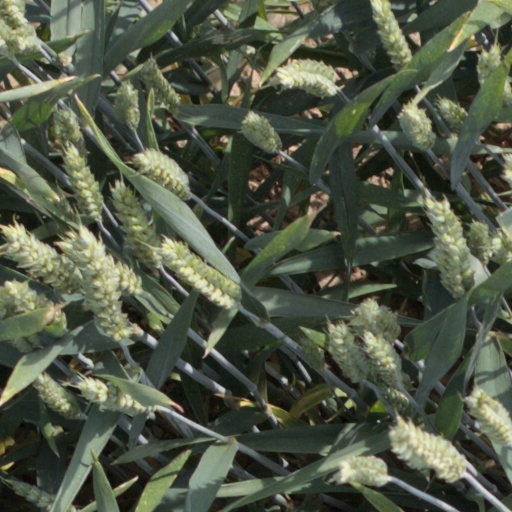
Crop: wheat